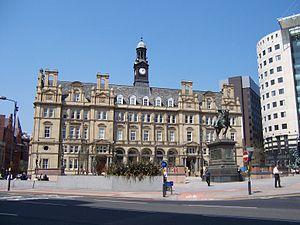
Le City Square est une place du centre ville de Leeds dans le West Yorkshire en Angleterre. La place comporte une statue équestre du Prince Noir du sculpteur britannique Thomas Brock, ainsi que les statues de plusieurs personnalités ayant marqué l'histoire de Leeds : Joseph Priestley, John Harrison, James Watt et Walter Hook et huit statues de nymphes du sculpteur Alfred Drury.